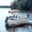
Label: ship